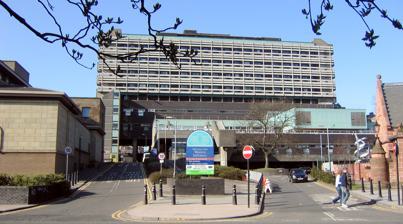
Building: Western Infirmary
Country: United Kingdom
Year built: 1874
Hospital in Glasgow, Scotland Western Infirmary NHS Greater Glasgow and Clyde Western Infirmary Shown in Glasgow Geography Location Dumbarton Road, Glasgow , Scotland Coordinates 55°52′15.56″N 4°17′44.74″W / 55.8709889°N 4.2957611°W / 55.8709889; -4.2957611 Organisation Care system NHS Type Teaching Affiliated university University of Glasgow Services Emergency department Yes History Opened 1874 Closed 2015 Links Lists Hospitals in Scotland The Western Infirmary was a teaching hospital situated in Yorkhill in the West End of Glasgow , Scotland, that was managed by NHS Greater Glasgow and Clyde . It was opened in 1874 and closed in 2015. History After the University of Glasgow moved from the city centre to the West End in the 1870s, distancing itself from the Royal Infirmary , a new teaching hospital was commissioned for the new university site and opened in 1874. The Western Infirmary opened as a voluntary hospital relying upon donations and bequests from members of the public. By 1890 there had already been 877 operations performed in the hospital. Although the hospital initially had only 150 beds, by 1911 this had increased to over six hundred. In 1936 the decision was taken to establish a medical department. In 1930 a radiology department opened and, in 1936, a new ophthalmology department was officially opened, named the Tennent Memorial, with an entrance on Church Street. In 1938 the research capacity increased with the opening of the Gardiner Institute of Medicine. Taking its name from the family that had gifted almost £25,000 towards its foundation the institute worked in conjunction with the University of Glasgow. In 1948 with the introduction of the National Health Service the Western Infirmary came under the management of the Glasgow Western Hospitals Board of Management. A£3.5 million two-phase rebuilding programme was authorised by the Glasgow Corporation in June 1962. The 256–bed Phase 1 block was completed in 1974. After the completion of the nearby Gartnavel General Hospital in 1972, Phase 2 was indefinitely postponed in 1975. In 2002, NHS Greater Glasgow & Clyde announced the results of a three-year consultation, the Greater Glasgow's Acute Services Review, wherein they outlined a £700 million modernisation plan for Glasgow's hospitals. As part of the plan, some services would be transferred to expanded facilities at Gartnavel General Hospital but most of them would be transferred to new facilities at the Queen Elizabeth University Hospital site. By 2010 the Western Infirmary had only 493 inpatient beds. In autumn 2015, the Western Infirmary closed with the exception of the minor injuries unit. At the end of 2015 the Minor Injuries Unit moved a short distance to the Yorkhill Hospital site and the Western Infirmary closed completely on 6 December 2015. In accordance with a commitment given by the hospital to the university in 1878 that the site would be offered back to the university if it was no longer required for healthcare, the university exercised its right to acquire the site and plans to redevelop it were approved in February 2017. Nursing staff At the time the Western Infirmary was opened individual hospitals conducted their own nurse training programmes. The probationers, as they were known, had to be 21 before they could start their training. The first Matron who trained nurses at the Western was Miss Clyde. She held this position for 22 years. The training included both learning on the ward and classroom teaching by appointed lecturers. Successful completion of the four year programme and passing the examination led to the award of the Certificate of the Infirmary. Helen Gregory Smith RRC was appointed Matron of the Western Infirmary in 1906, a position she held until 1933. She completed her training at the Western in 1899. She was awarded a CBE in 1932 in recognition of her role as President, Scottish Matrons' Association, President, Benevolent Fund for Nurses in Scotland and for services to the nursing profession in Scotland. Margaret Wallace, ARRC , was assistant matron at the Western from 1923 until her retirement in 1946. She trained at the Western from 1910-1914. Wallace was awarded the ‘Nightingale’ medal and £5 prize at the end of her training and also gained the first medical and surgical prizes for the November examinations. Wallace also served in the QAIMNS . She was a member of the Royal College of Nursing . Around the time of the first World War a number of nurses who had either been trained or worked at the Western Infirmary went on to have distinguished careers including positions of high rank in both medical and military services. This reflected the high quality of nurse training at the Western Infirmary: Agnes Carnochan Douglas began her nursing career at the Western Infirmary, Glasgow where she worked with the surgeon Sir William Macewen . He offered her the position of Matron at Erskine Hospital (formerly the Princess Louise Scottish Hospital for Limbless Sailors and Soldiers) when it opened in 1916. Dame Katherine Watt , DBE RRC, served as a sister in WW1 and later joined the Ministry of Defence as Chief Nursing Officer. Dame Emily Blair , DBE RRC, succeeded her as Matron-in-Chief of the RAF Nursing service and was subsequently Matron-in Chief of the British Red Cross . Catherine Roy was Matron-in-Chief of Queen Alexandra’s Imperial Military Nursing service . Services There was a Maggie's centre at the hospital to help cancer patients, as well as the Glasgow Clinical Research Facility . References